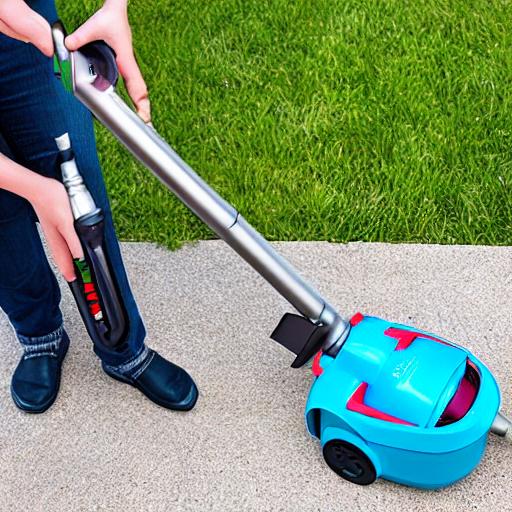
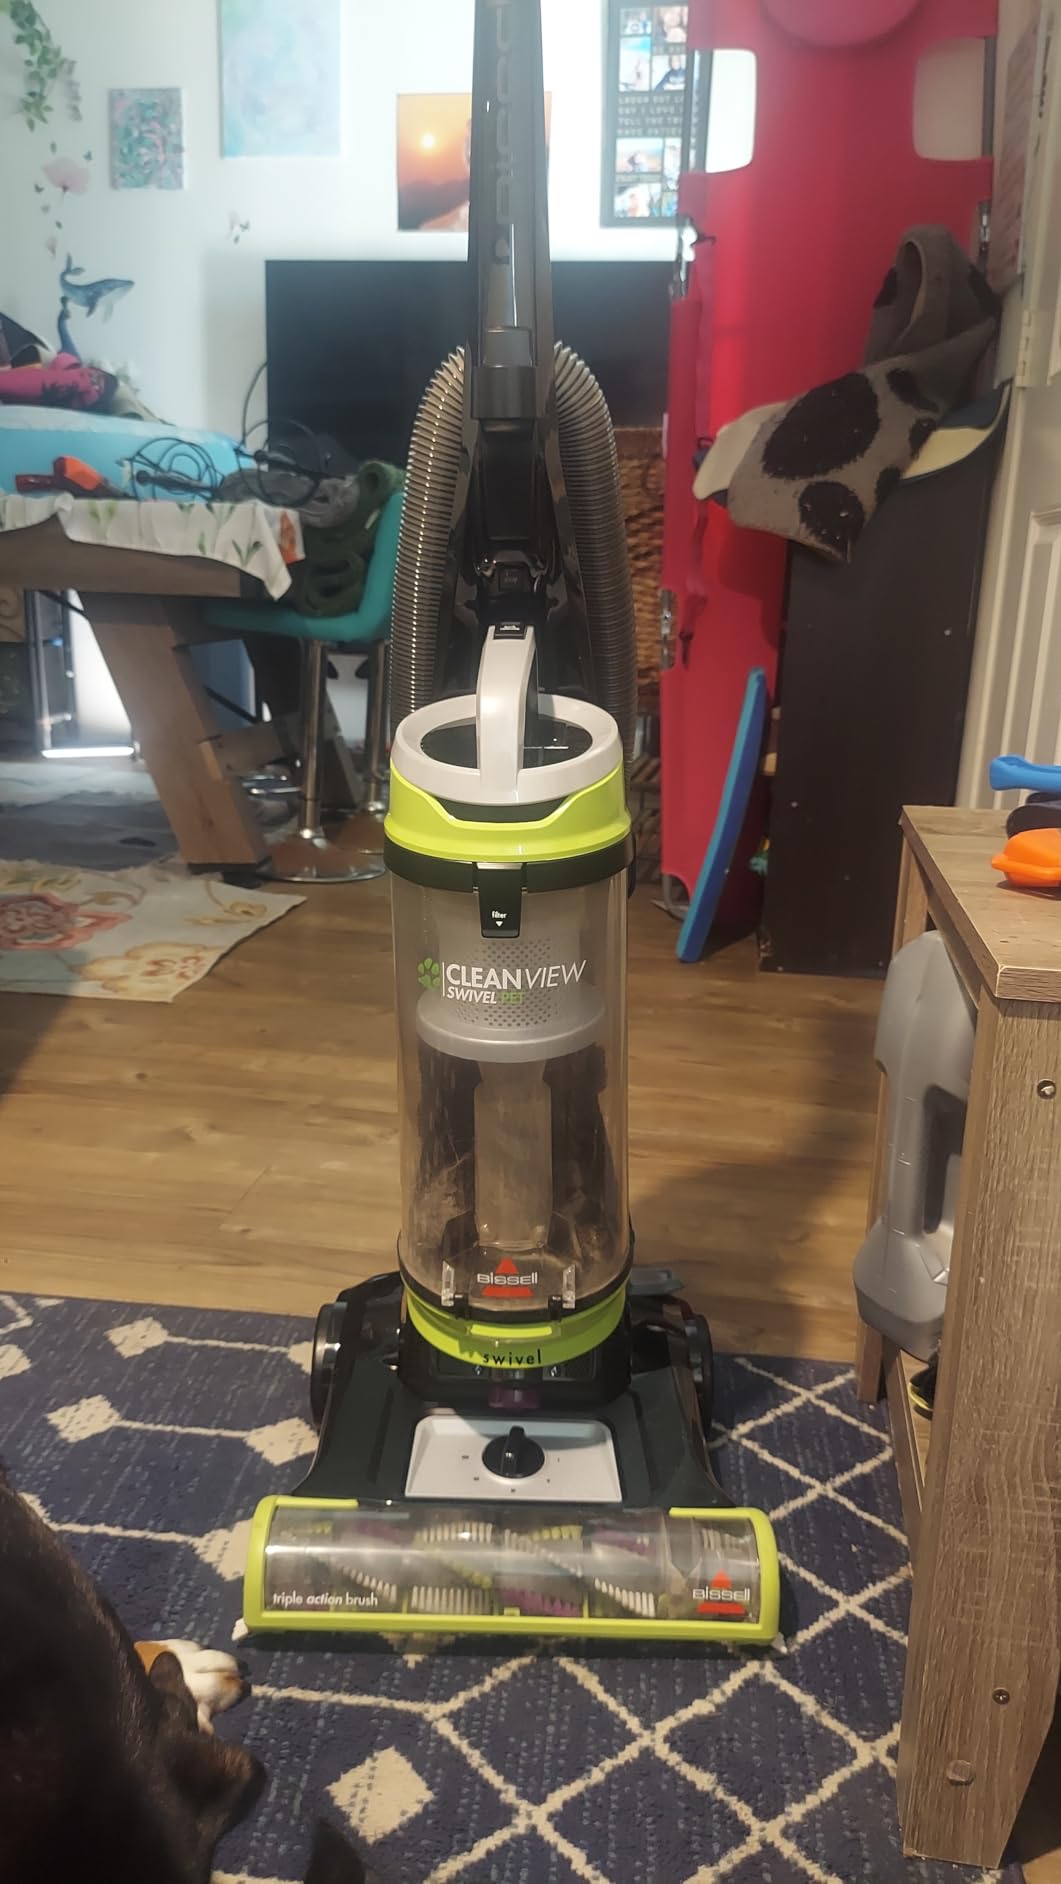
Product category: items_vacuum
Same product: no